Lanchester Car Monument

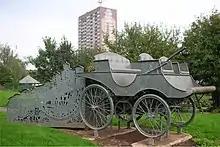
Lanchester Car Monument

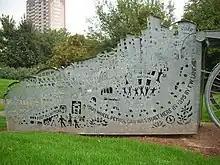
Detail of right hand side

The Lanchester Car Monument is an open-air galvanized steel sculpture of the "Stanhope Phaeton", or "Lanchester" motor car. It is in Bloomsbury Village Green, a piece of reclaimed land in the Heartlands (Nechells) area of Birmingham, England. It was designed by Tim Tolkien to commemorate the work of Frederick William Lanchester.